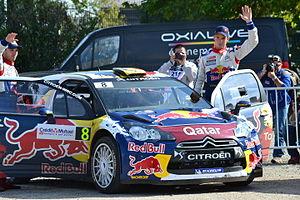
Thierry Neuville et Nicolas Gilsoul au parc d'assistance de Colmar durant le Rallye de France-Alsace 2012.